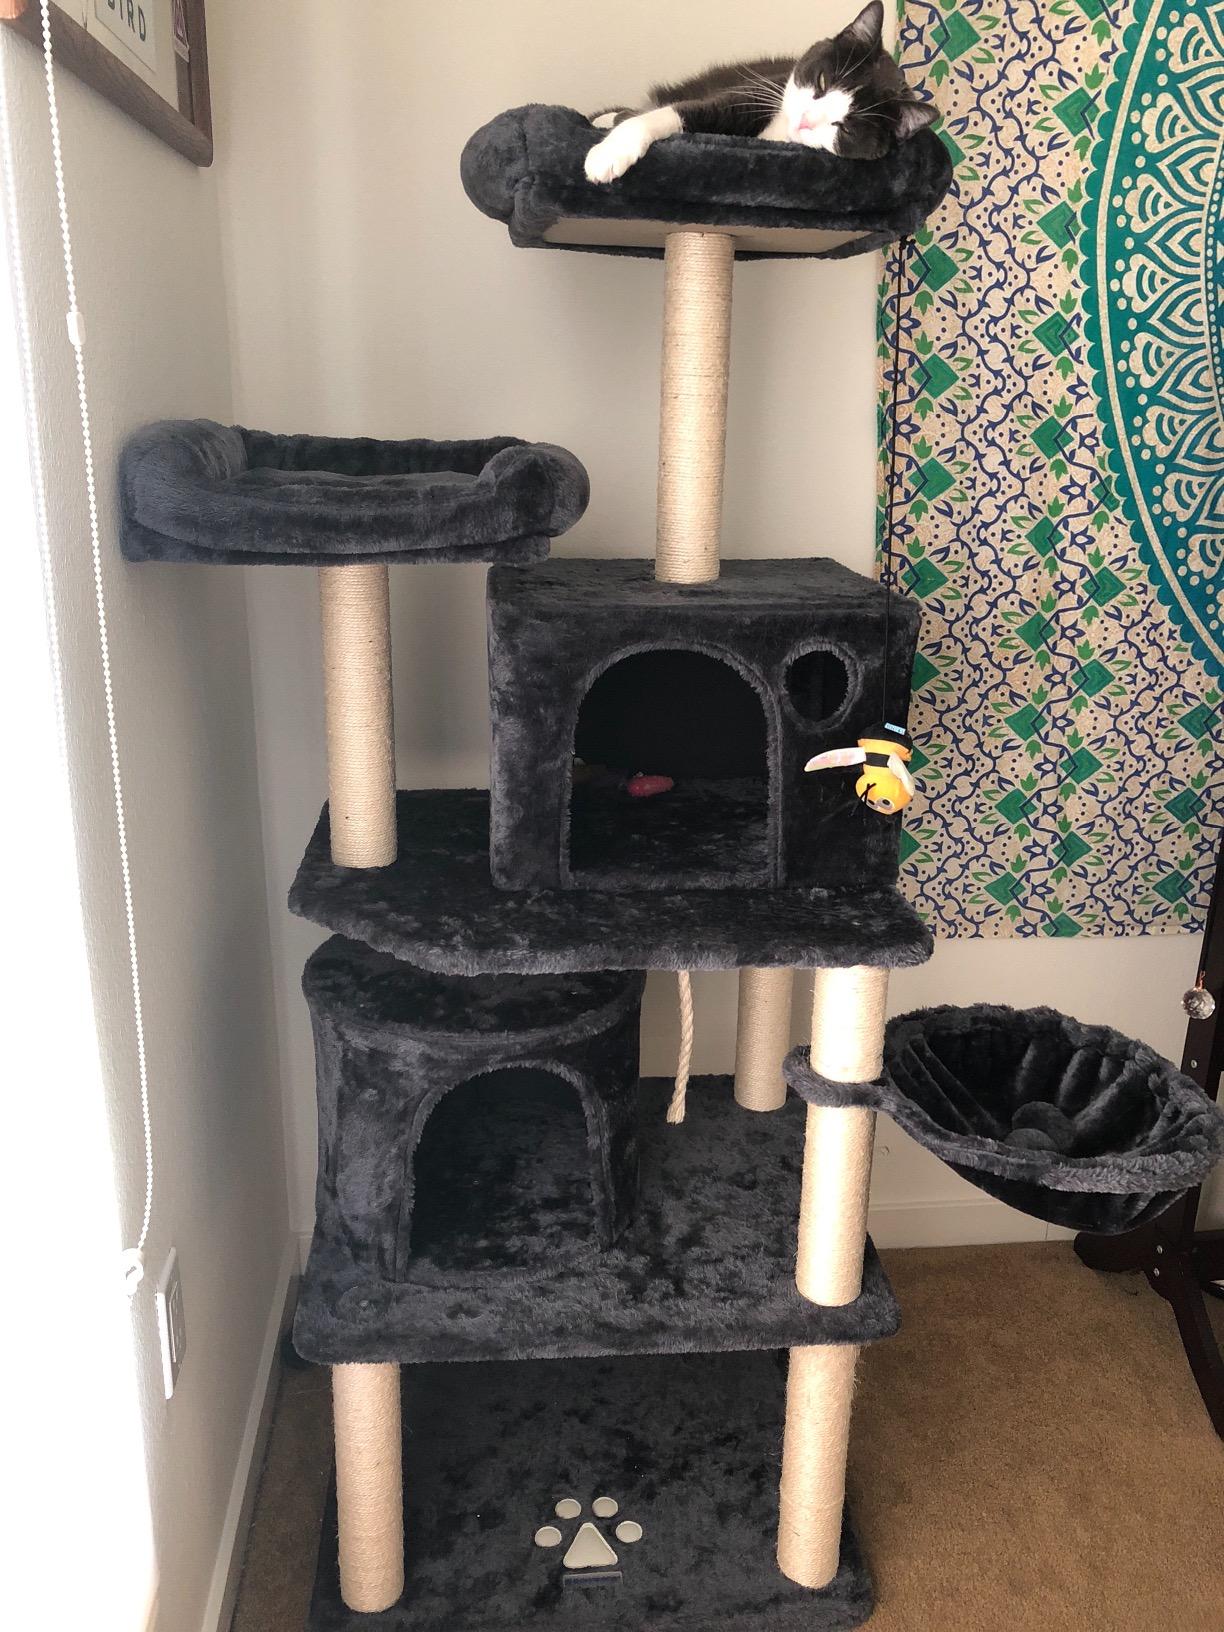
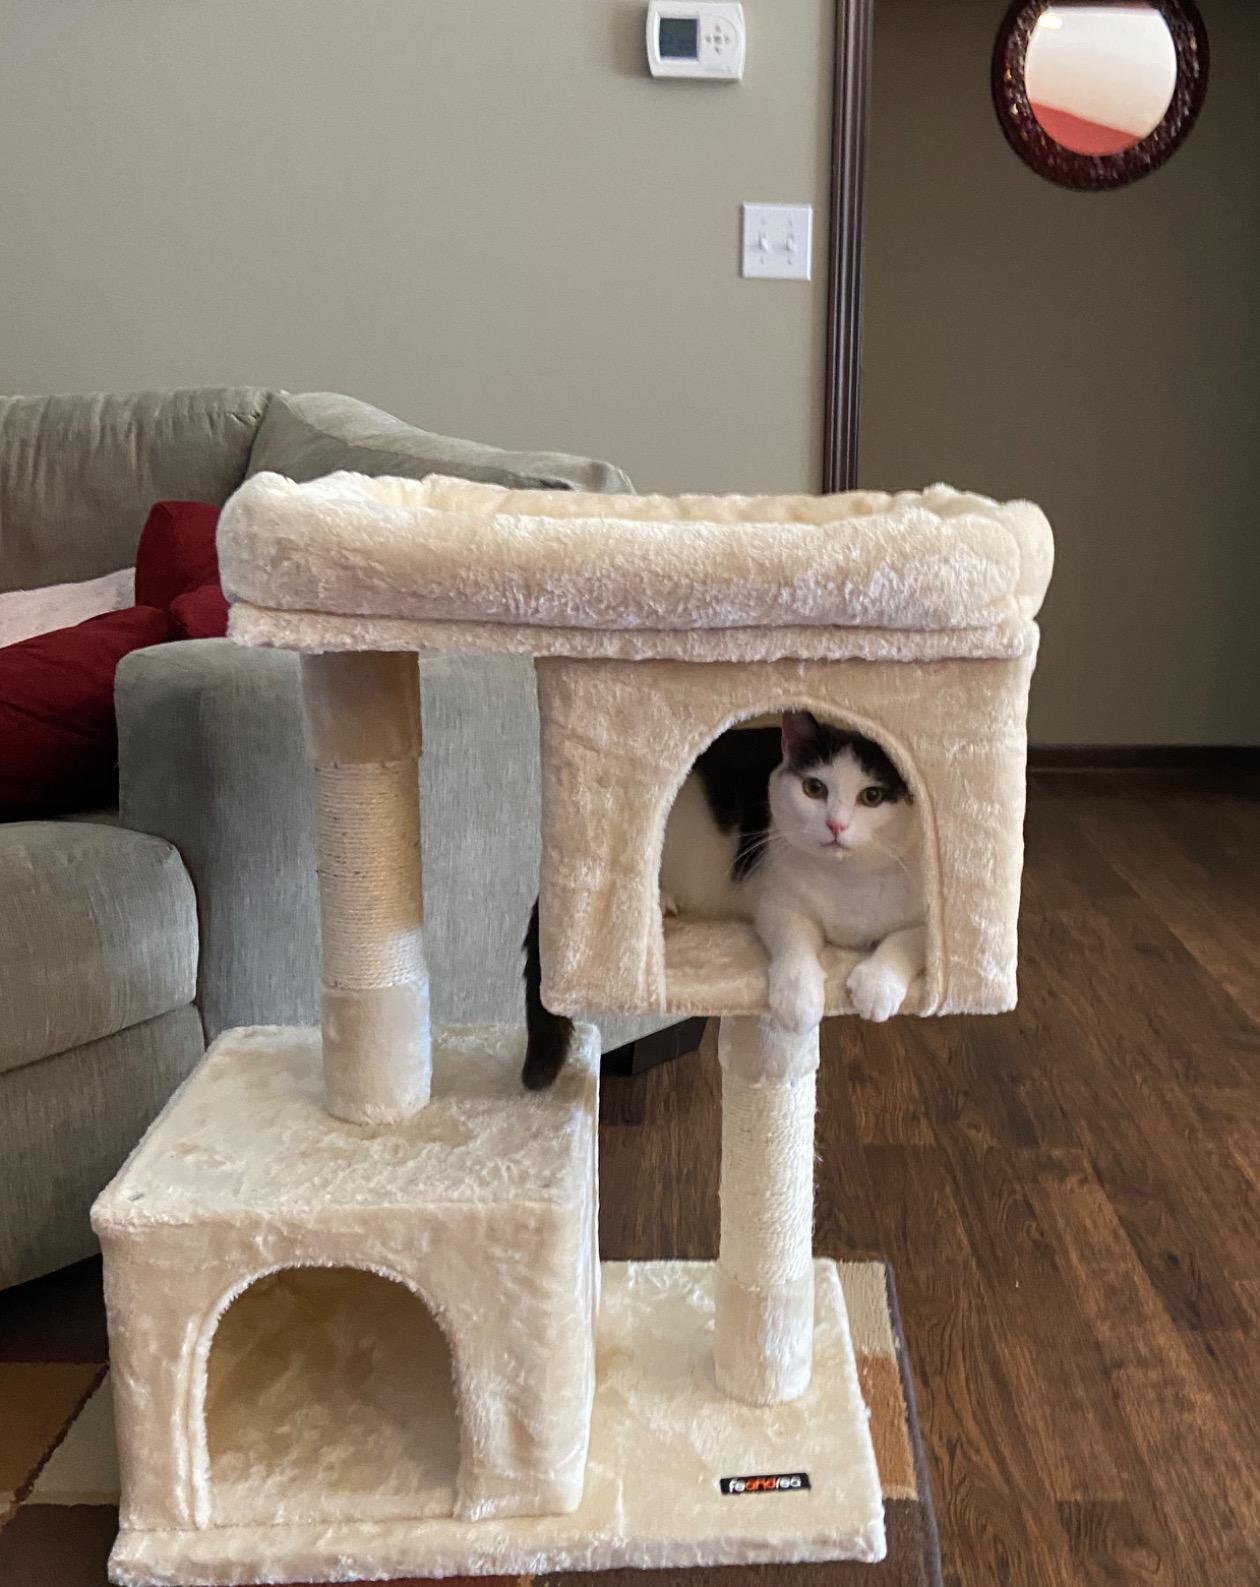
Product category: items_cat tree
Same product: no